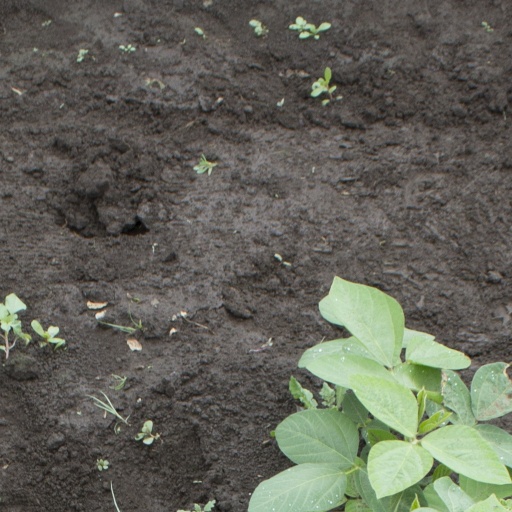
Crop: soybean